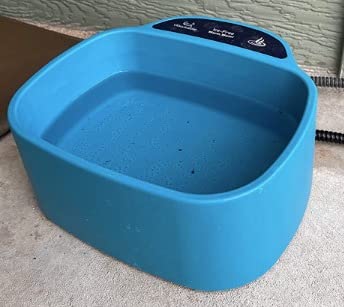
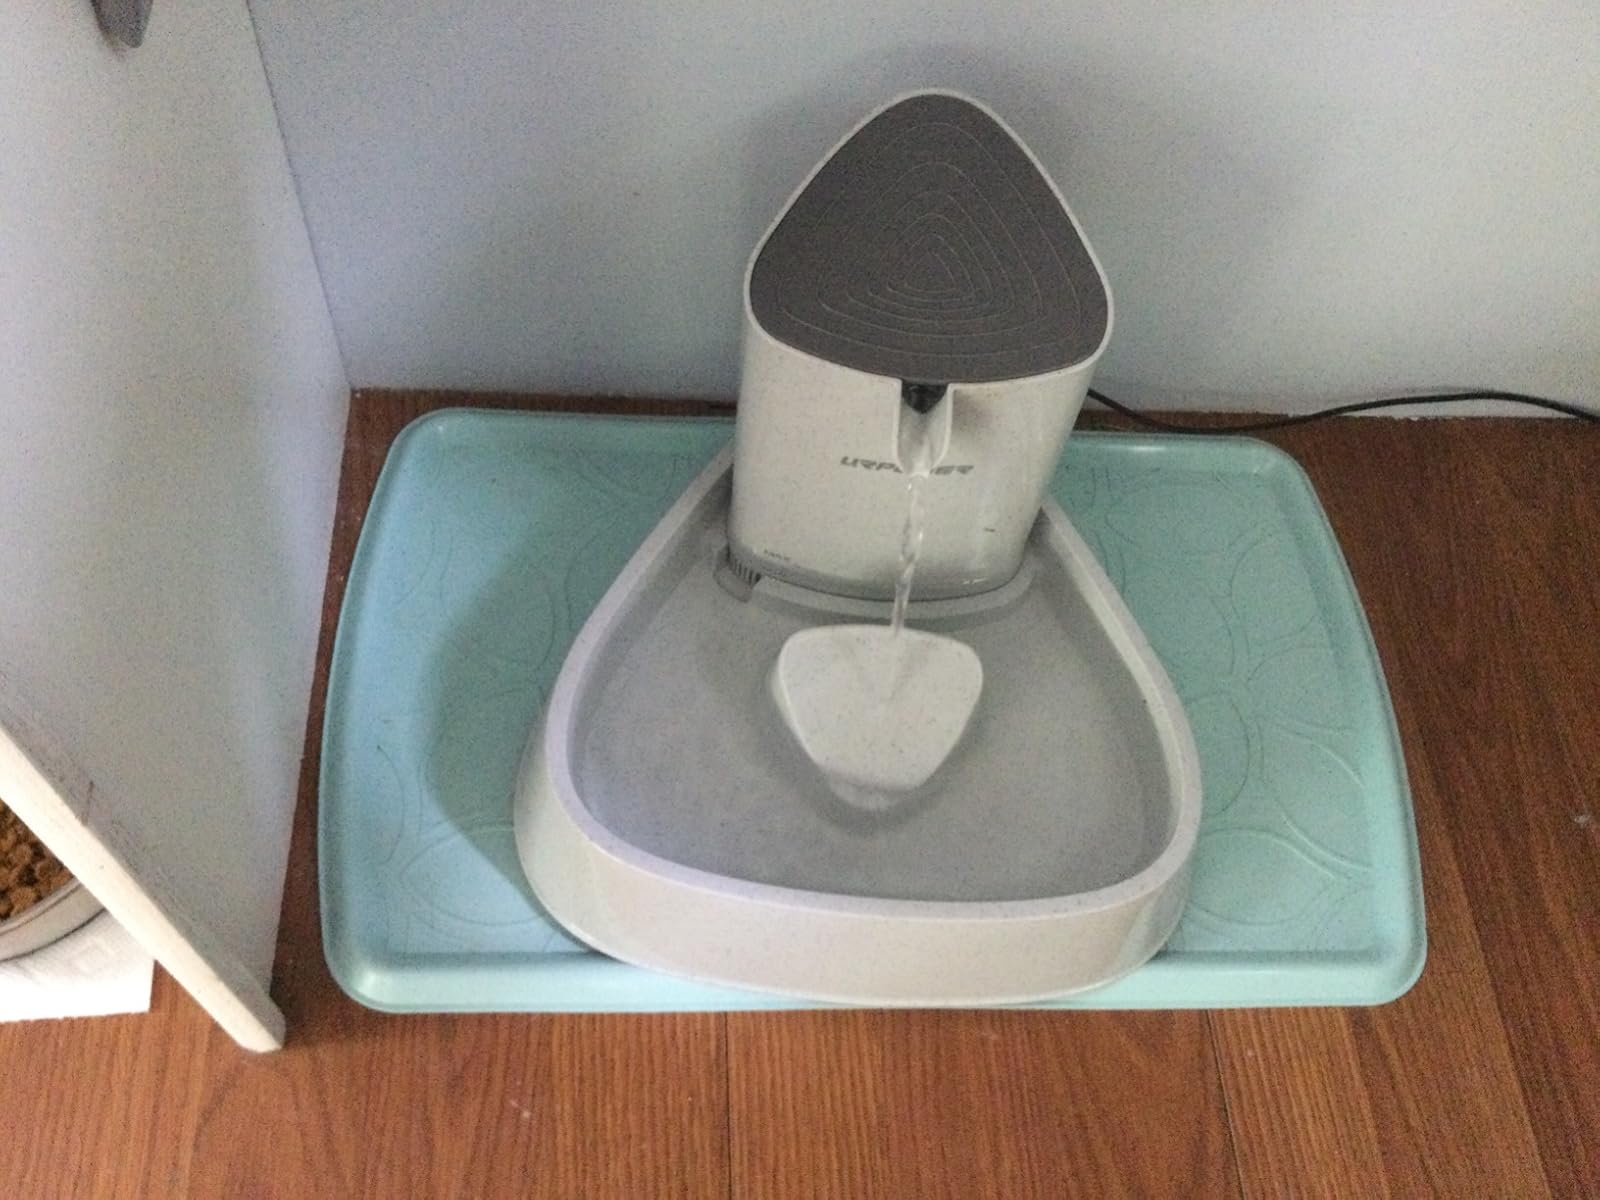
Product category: items_bowl
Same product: no